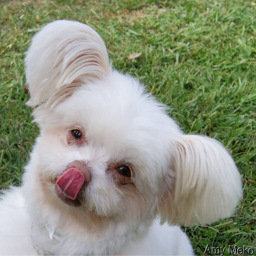
gidget this is such an unique dog , thanks goes to the owners who let me take pictures of her .